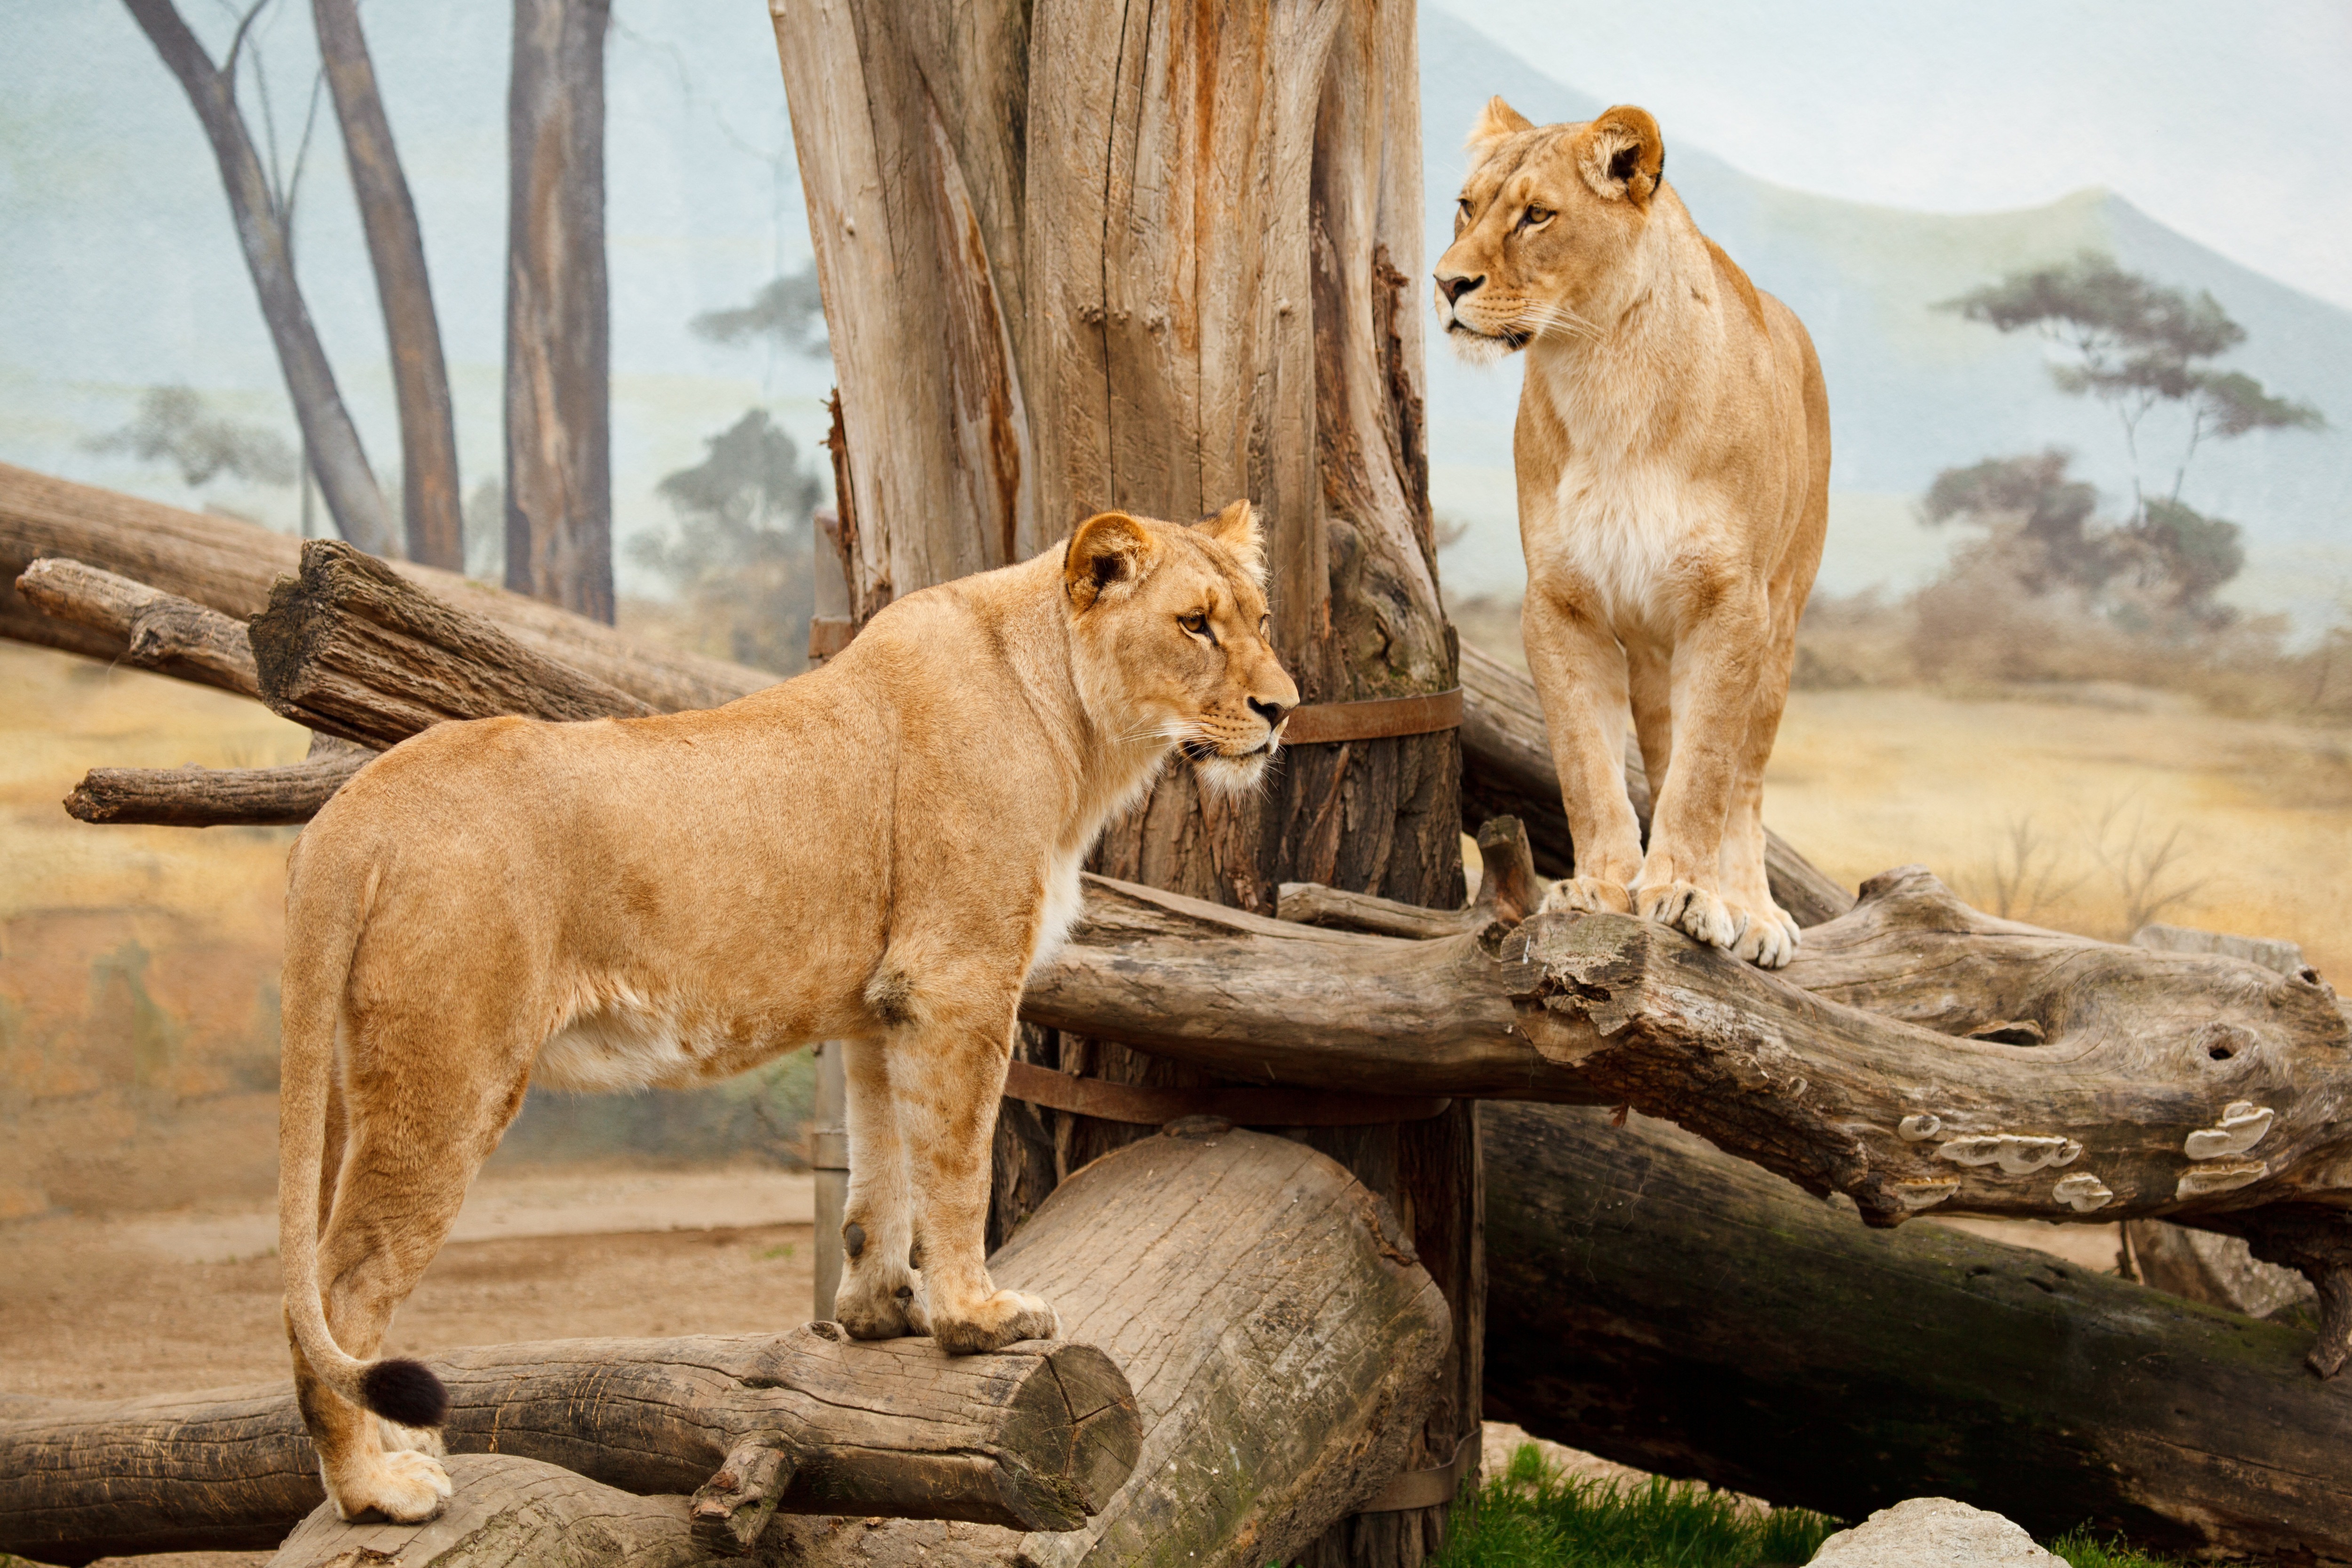
animal, female, wildlife, wild, standing, zoo, fur, cat, africa, feline, mammal, predator, fauna, lion, lioness, furry, vertebrate, big, large, carnivore, hunter, safari, puma, big cats, cat like mammal